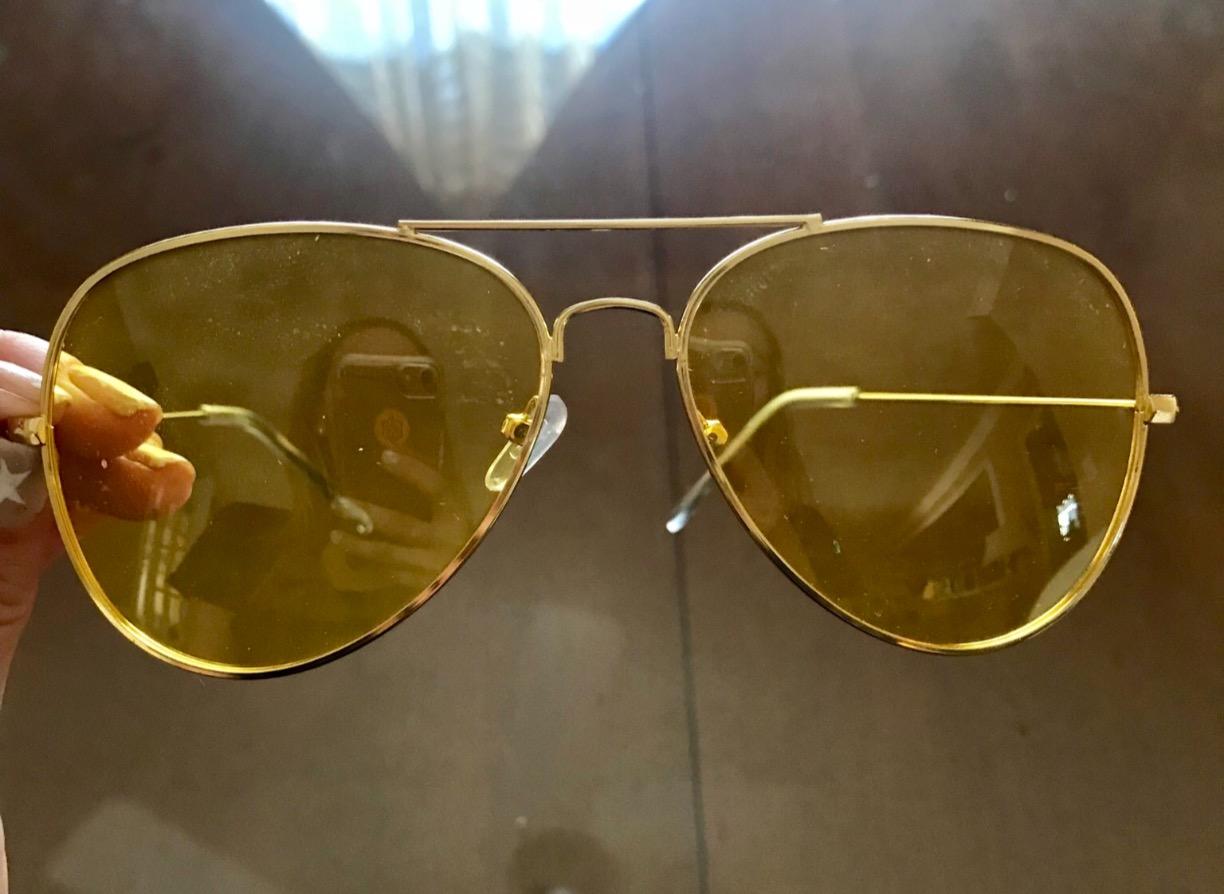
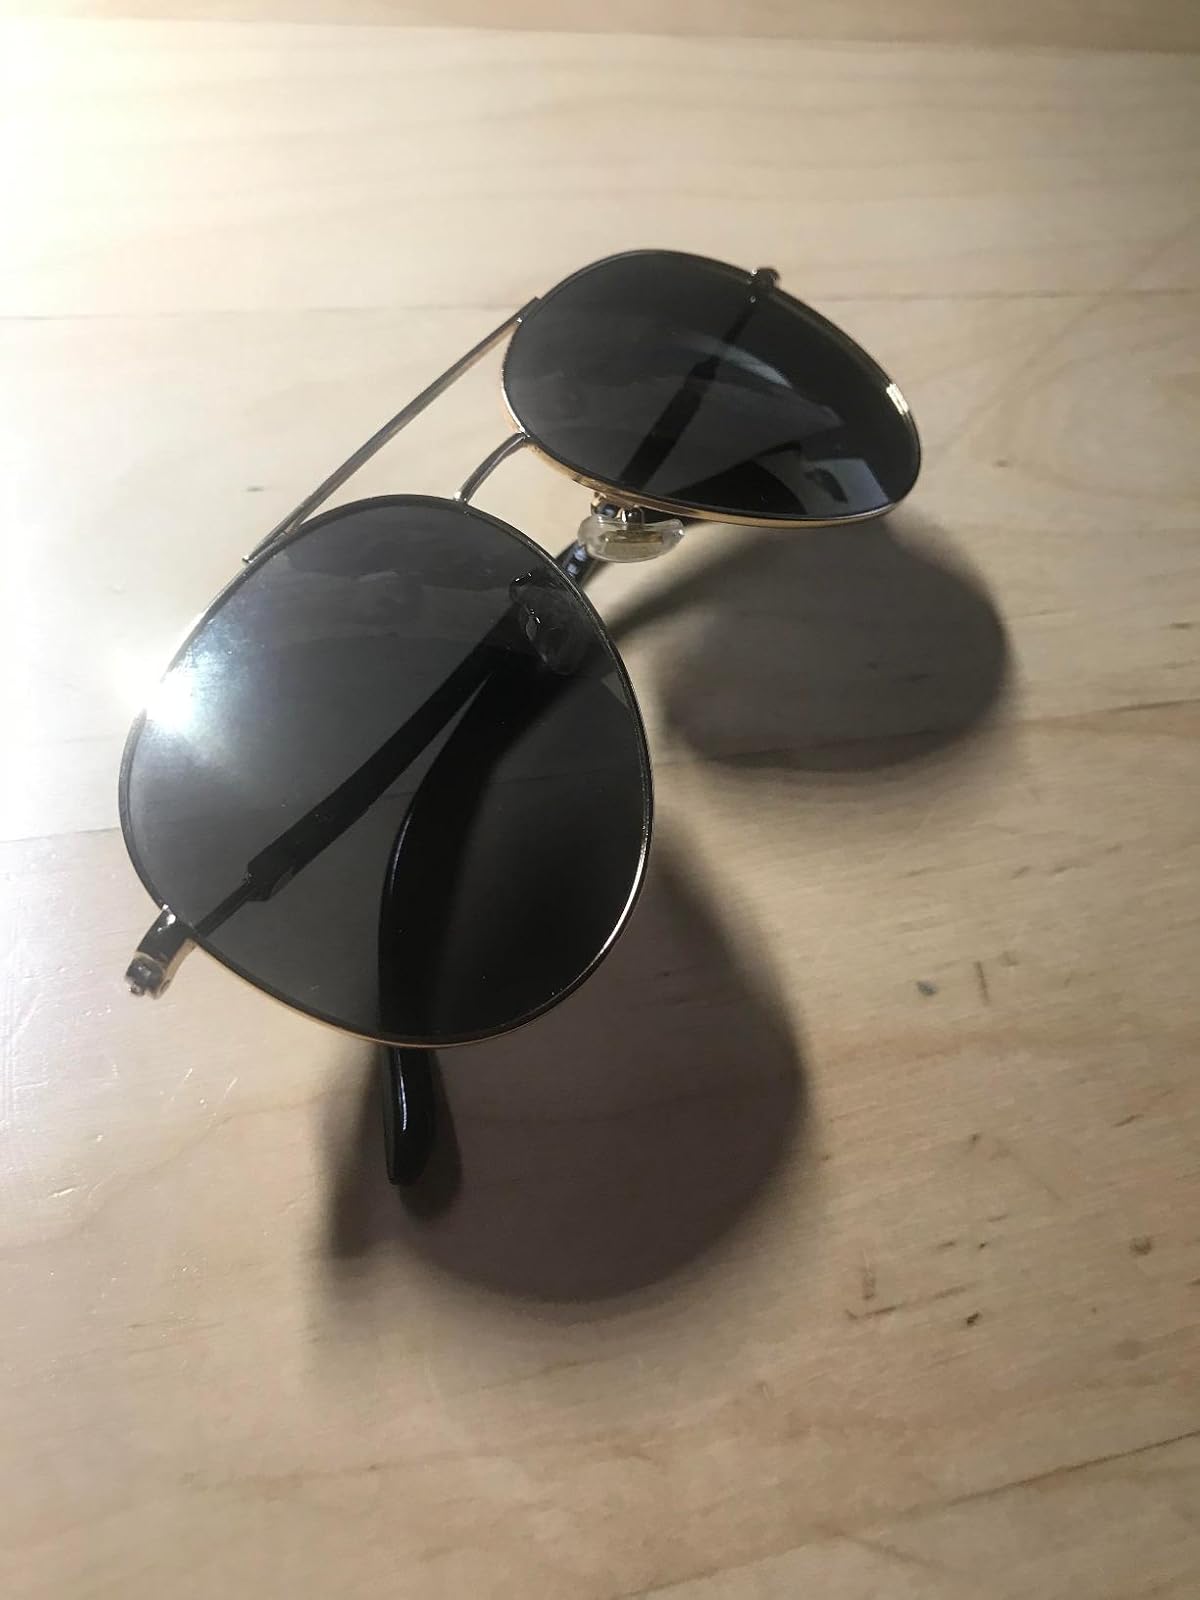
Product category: accessories_sunglasses
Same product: no